Gradian

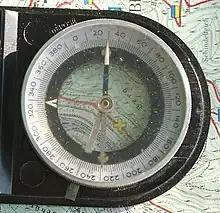
Compass graded with 400 gon

In trigonometry, the gradianalso known as the gon, grad, or gradeis a unit of measurement of an angle, defined as one-hundredth of the right angle; in other words, 100 gradians is equal to 90 degrees. It is equivalent to of a turn, of a degree, or of a radian. Measuring angles in gradians (gons) is said to employ the "centesimal" system of angular measurement, initiated as part of metrication and decimalisation efforts.